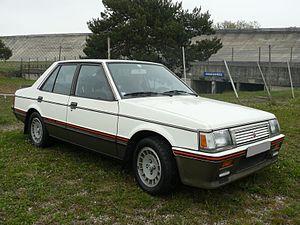
La Mitsubishi Lancer est une voiture familiale de Mitsubishi Motors.